Bill Bixby

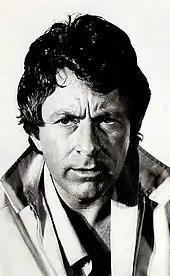
Bixby as Dr. David Bruce Banner in the 1977 pilot for the "Incredible Hulk" television series.

Bixby starred in the role of Dr. David Bruce Banner in the pilot movie "The Incredible Hulk", based on the Stan Lee and Jack Kirby Marvel characters. Kenneth Johnson, the creator, director, and writer, said that Bixby was his only choice to play the part. When Bixby was offered the role, he declined it – until he read the script and discussed it with Johnson. The success of the pilot (coupled with some theatrical releases of the film in Europe) convinced CBS to turn it into a weekly series, which began airing in the spring of 1978. The pilot also starred Susan Sullivan as Dr. Elaina Marks, who tries to help the conflicted and widowed Dr. Banner overcome his "problem" and falls in love with him in the process. In a retrospective on "The Incredible Hulk", Glenn Greenberg declared Bixby's performance to be the series' "foremost" strength, elaborating that he "masterfully conveyed the profound loneliness and tragedy of Dr. Banner while also bringing to the role an abundance of warmth, intelligence, humor, nobility, likability, and above all else, humanity."